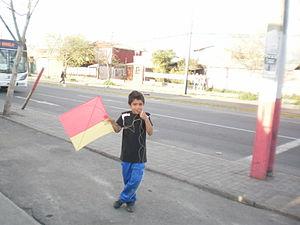
Le volantín est un type de cerf-volant aérodyne, c'est-à-dire engin volant plus lourd que l'air, habituellement sans passager et manœuvré ou simplement rattaché au sol à l'aide d'un ou plusieurs fils. Au Chili il est généralement fabriqué avec de la toile et éventuellement une armature rigide, et le ramasser est considéré comme un jeu traditionnel appelé volantinismo.